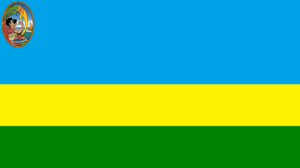
Cet article présente une liste des principales villes d'Équateur jusqu'en 2012.
San Lorenzo est un canton d'Équateur situé dans la province d'Esmeraldas.